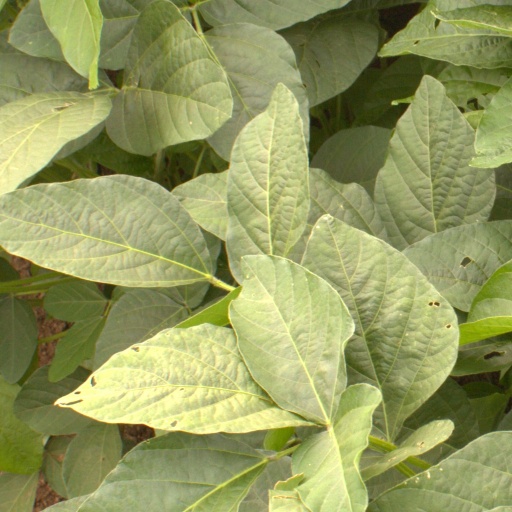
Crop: soybean